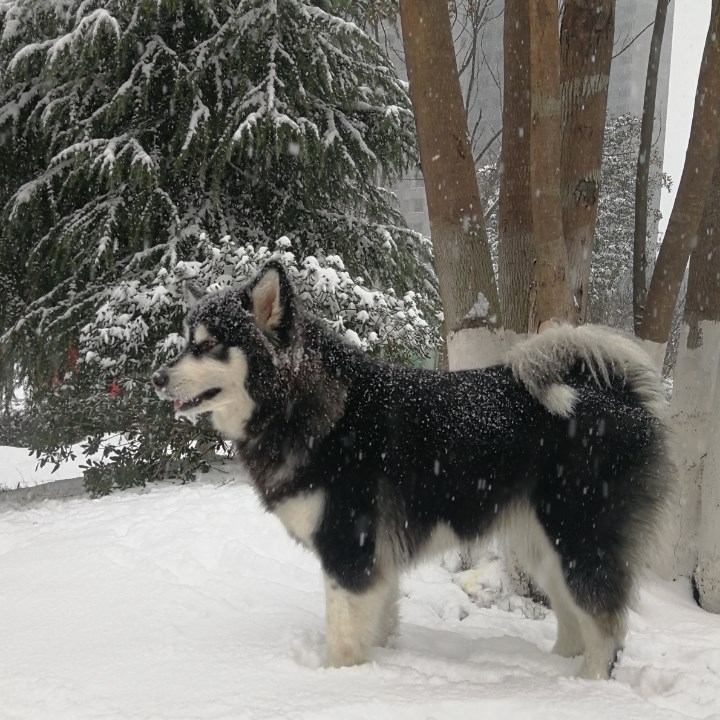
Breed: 1324-n000004-malamute